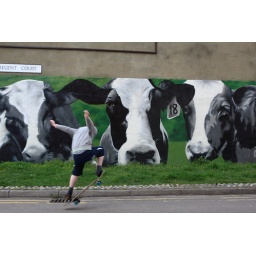
IMG_5576. A child maneuvering skating board in front of a wall mortif(painting) of three cows